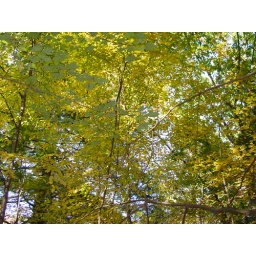
look at the yellows, browns against the blue of the sky